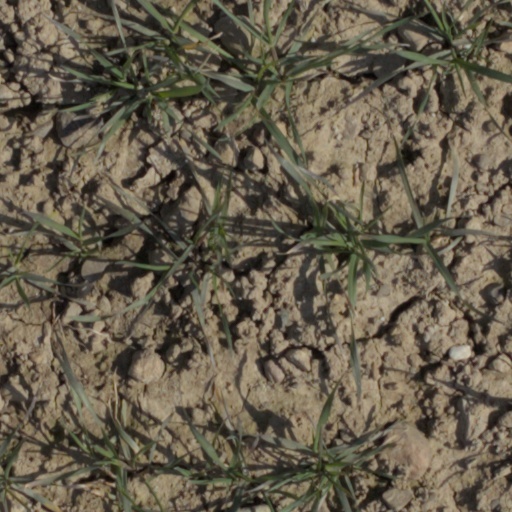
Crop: wheat